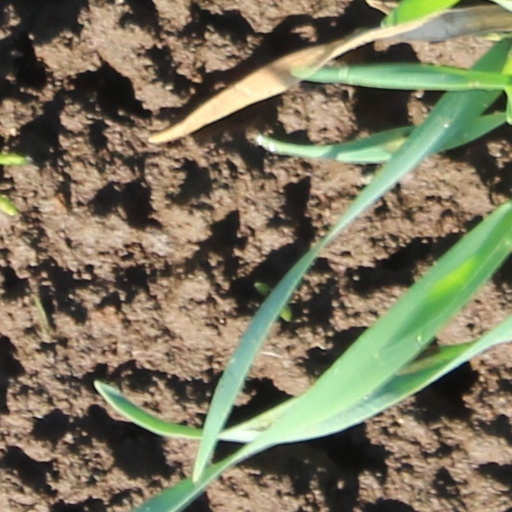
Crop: wheat